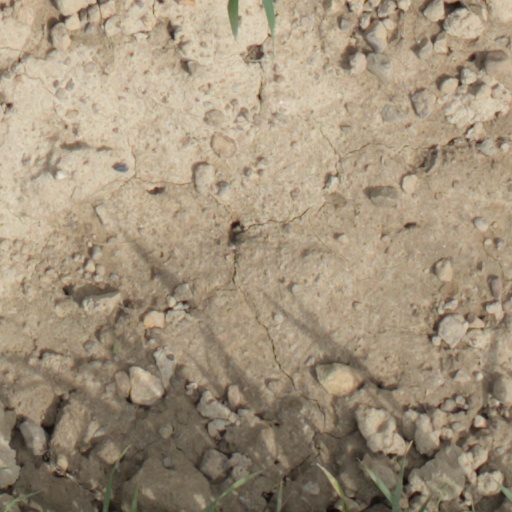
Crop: wheat